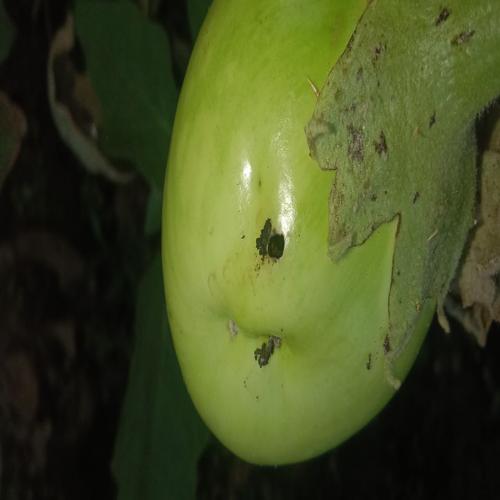
Label: Shoot and Fruit Borer